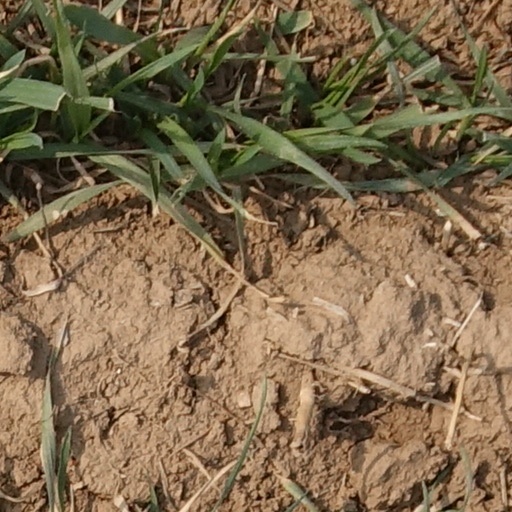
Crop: wheat